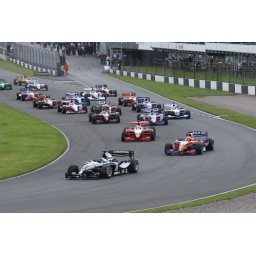
Antonio Pizzonia in the Corinthians car leads the rest of the Superleague Formula field into the first corner.